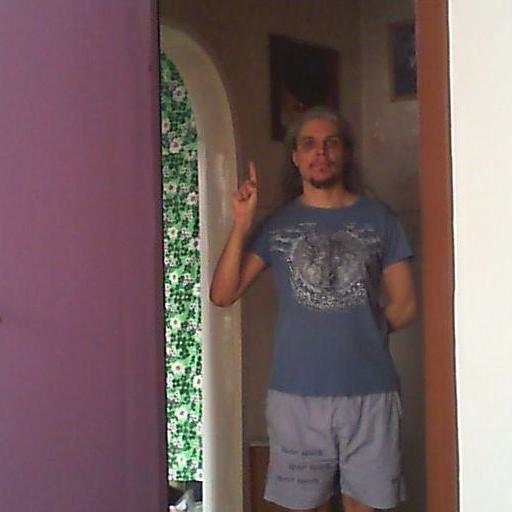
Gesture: one